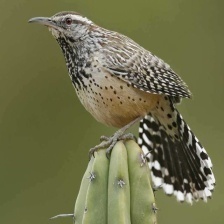
Species: CACTUS WREN
Scientific name: CAMPYLORHYNCHUS BRUNNEICAPILLUS